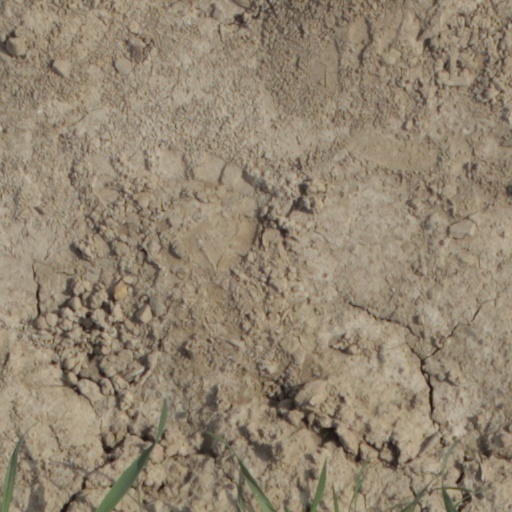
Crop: wheat